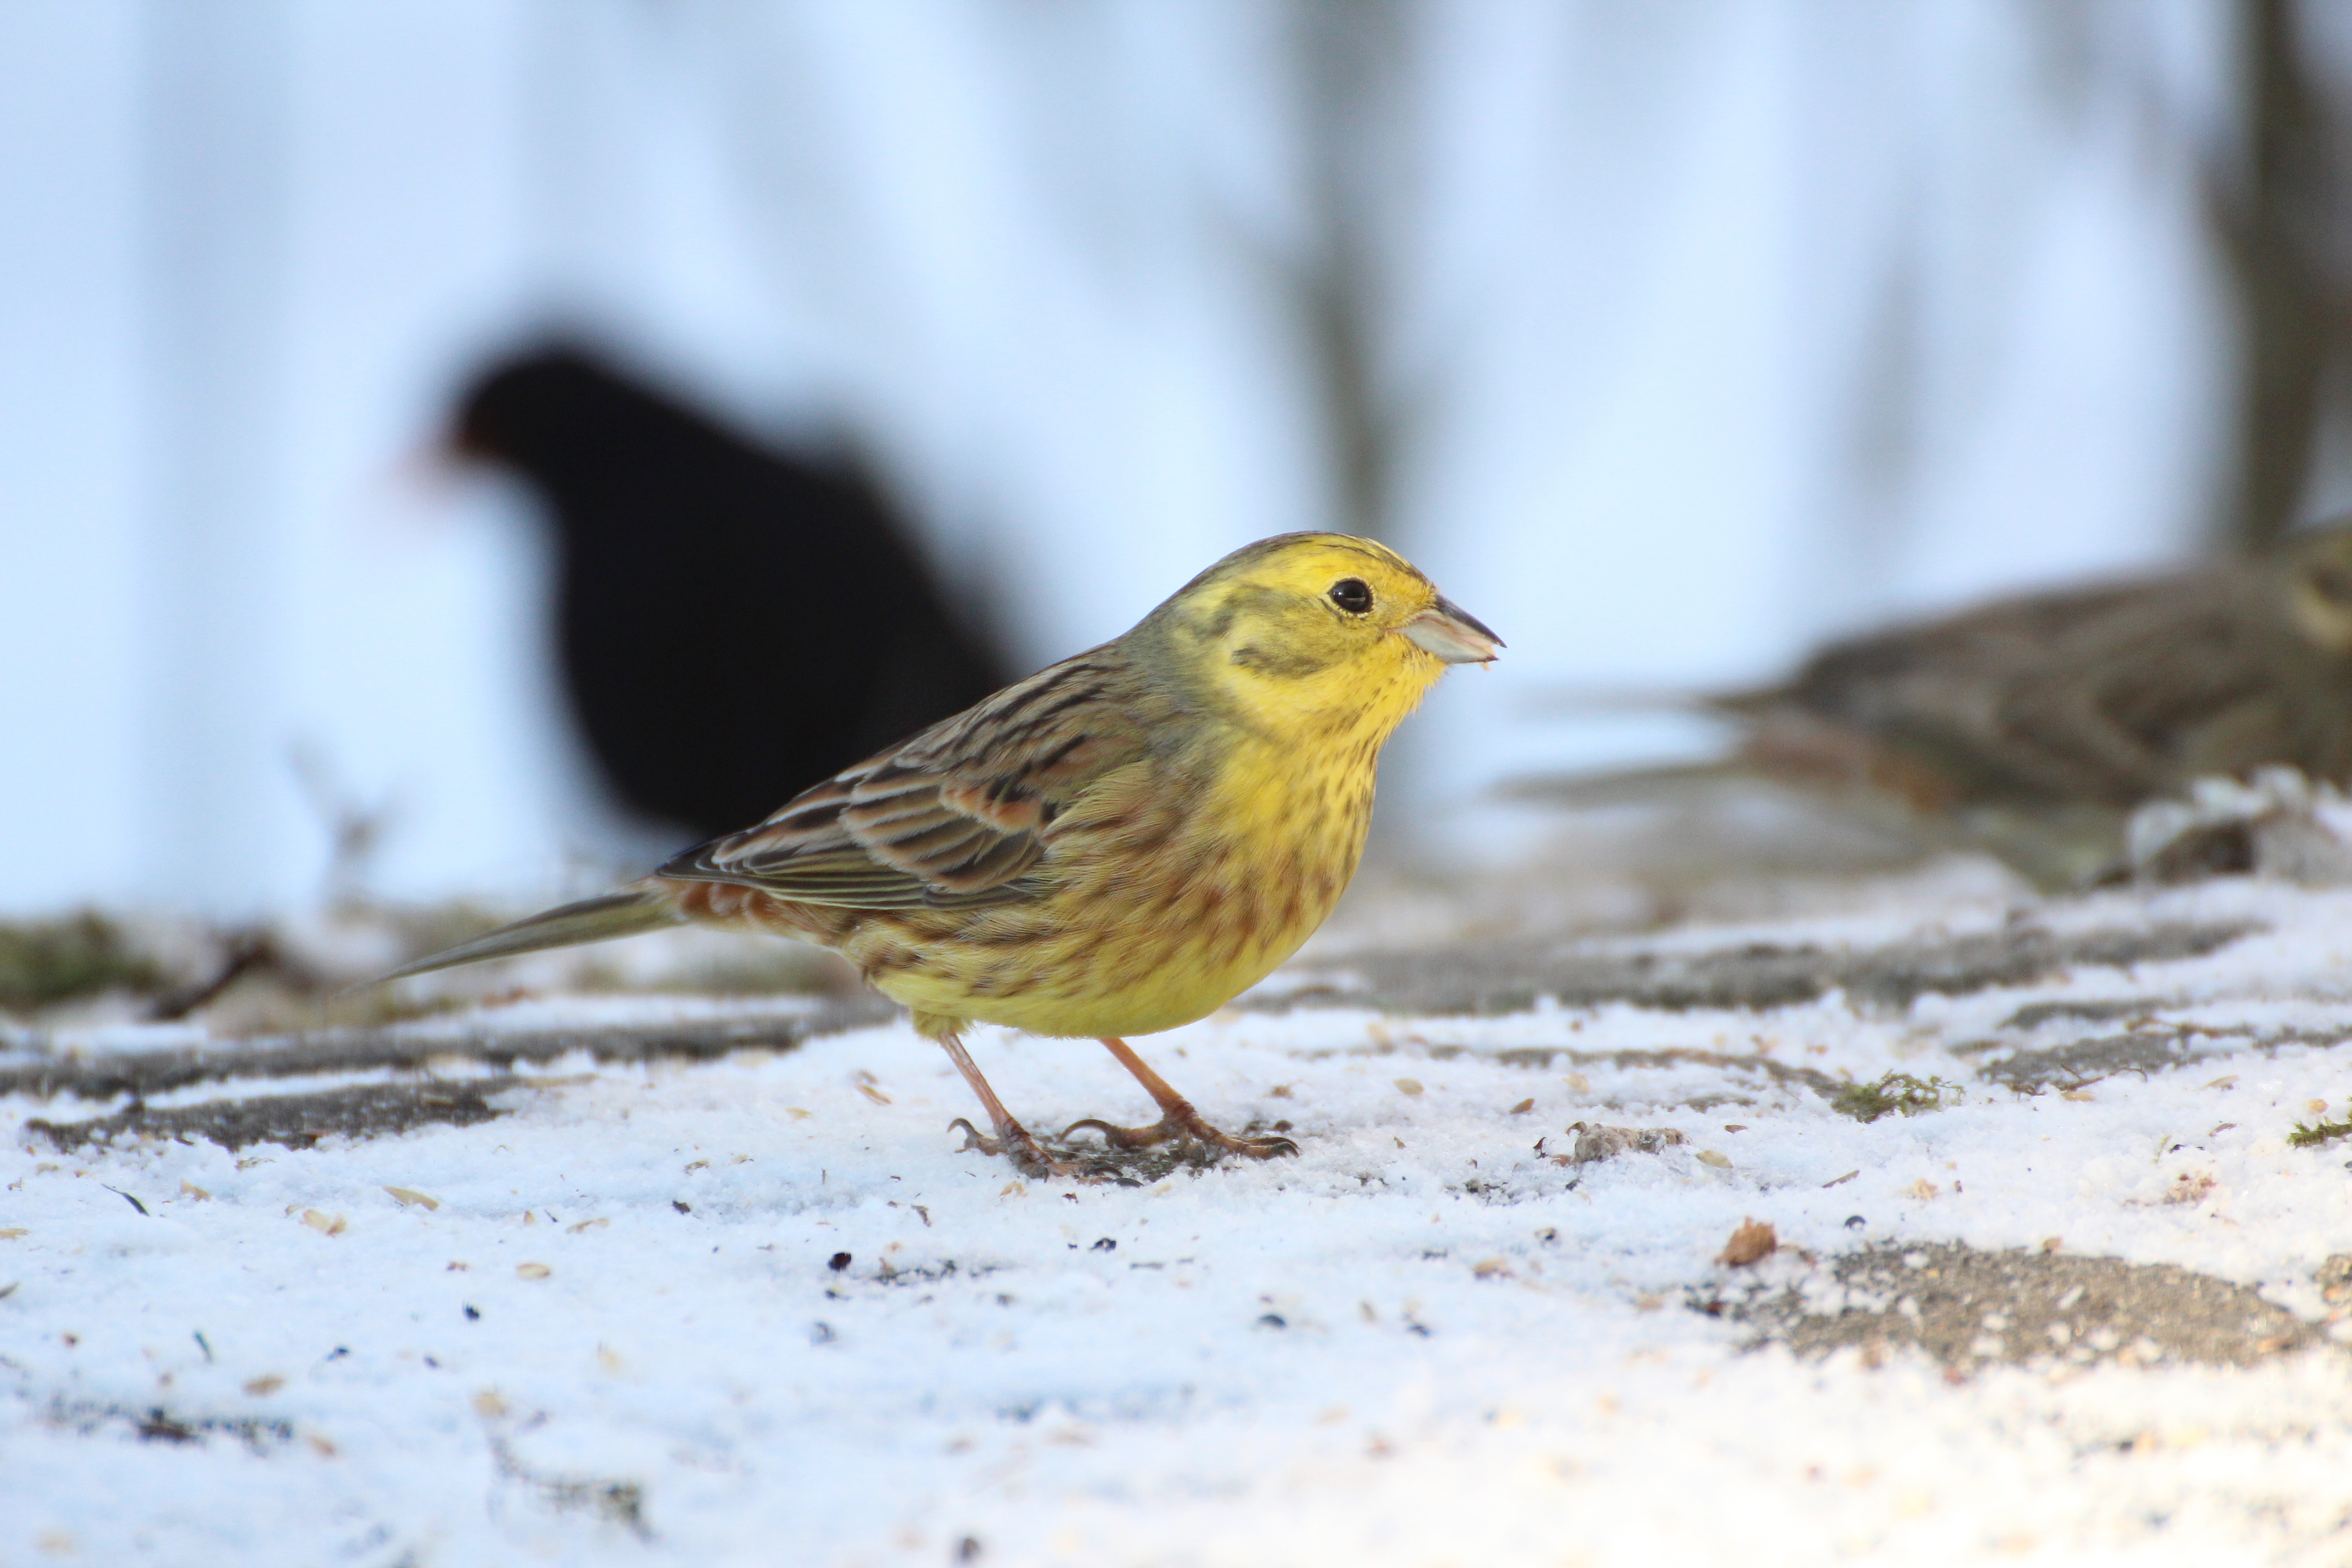
nature, branch, snow, cold, winter, bird, animal, wildlife, food, beak, yellow, garden, robin, fauna, bird seed, plumage, songbird, feeding, vertebrate, sparrow, finch, wild bird, brambling, winter mood, house sparrow, old world flycatcher, winter feeding, perching bird, emberizidae, ortolan bunting, european robin, atlantic canary, goldammer